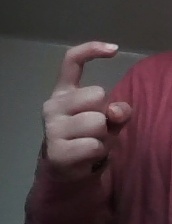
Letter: ra